Pakistani missile research and development program

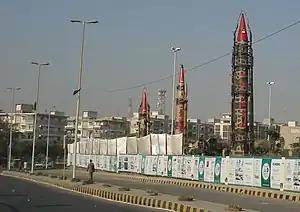

The Hatf Program was a classified program by the Ministry of Defence (MoD) of Pakistan for the comprehensive research and development of guided missiles. Initiatives began in 1986-87 and received support from Prime Minister Benazir Bhutto in direct response to India's equivalent program in 1989.